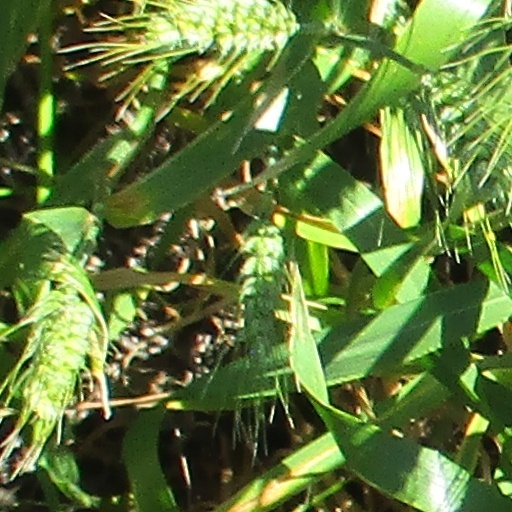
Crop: wheat